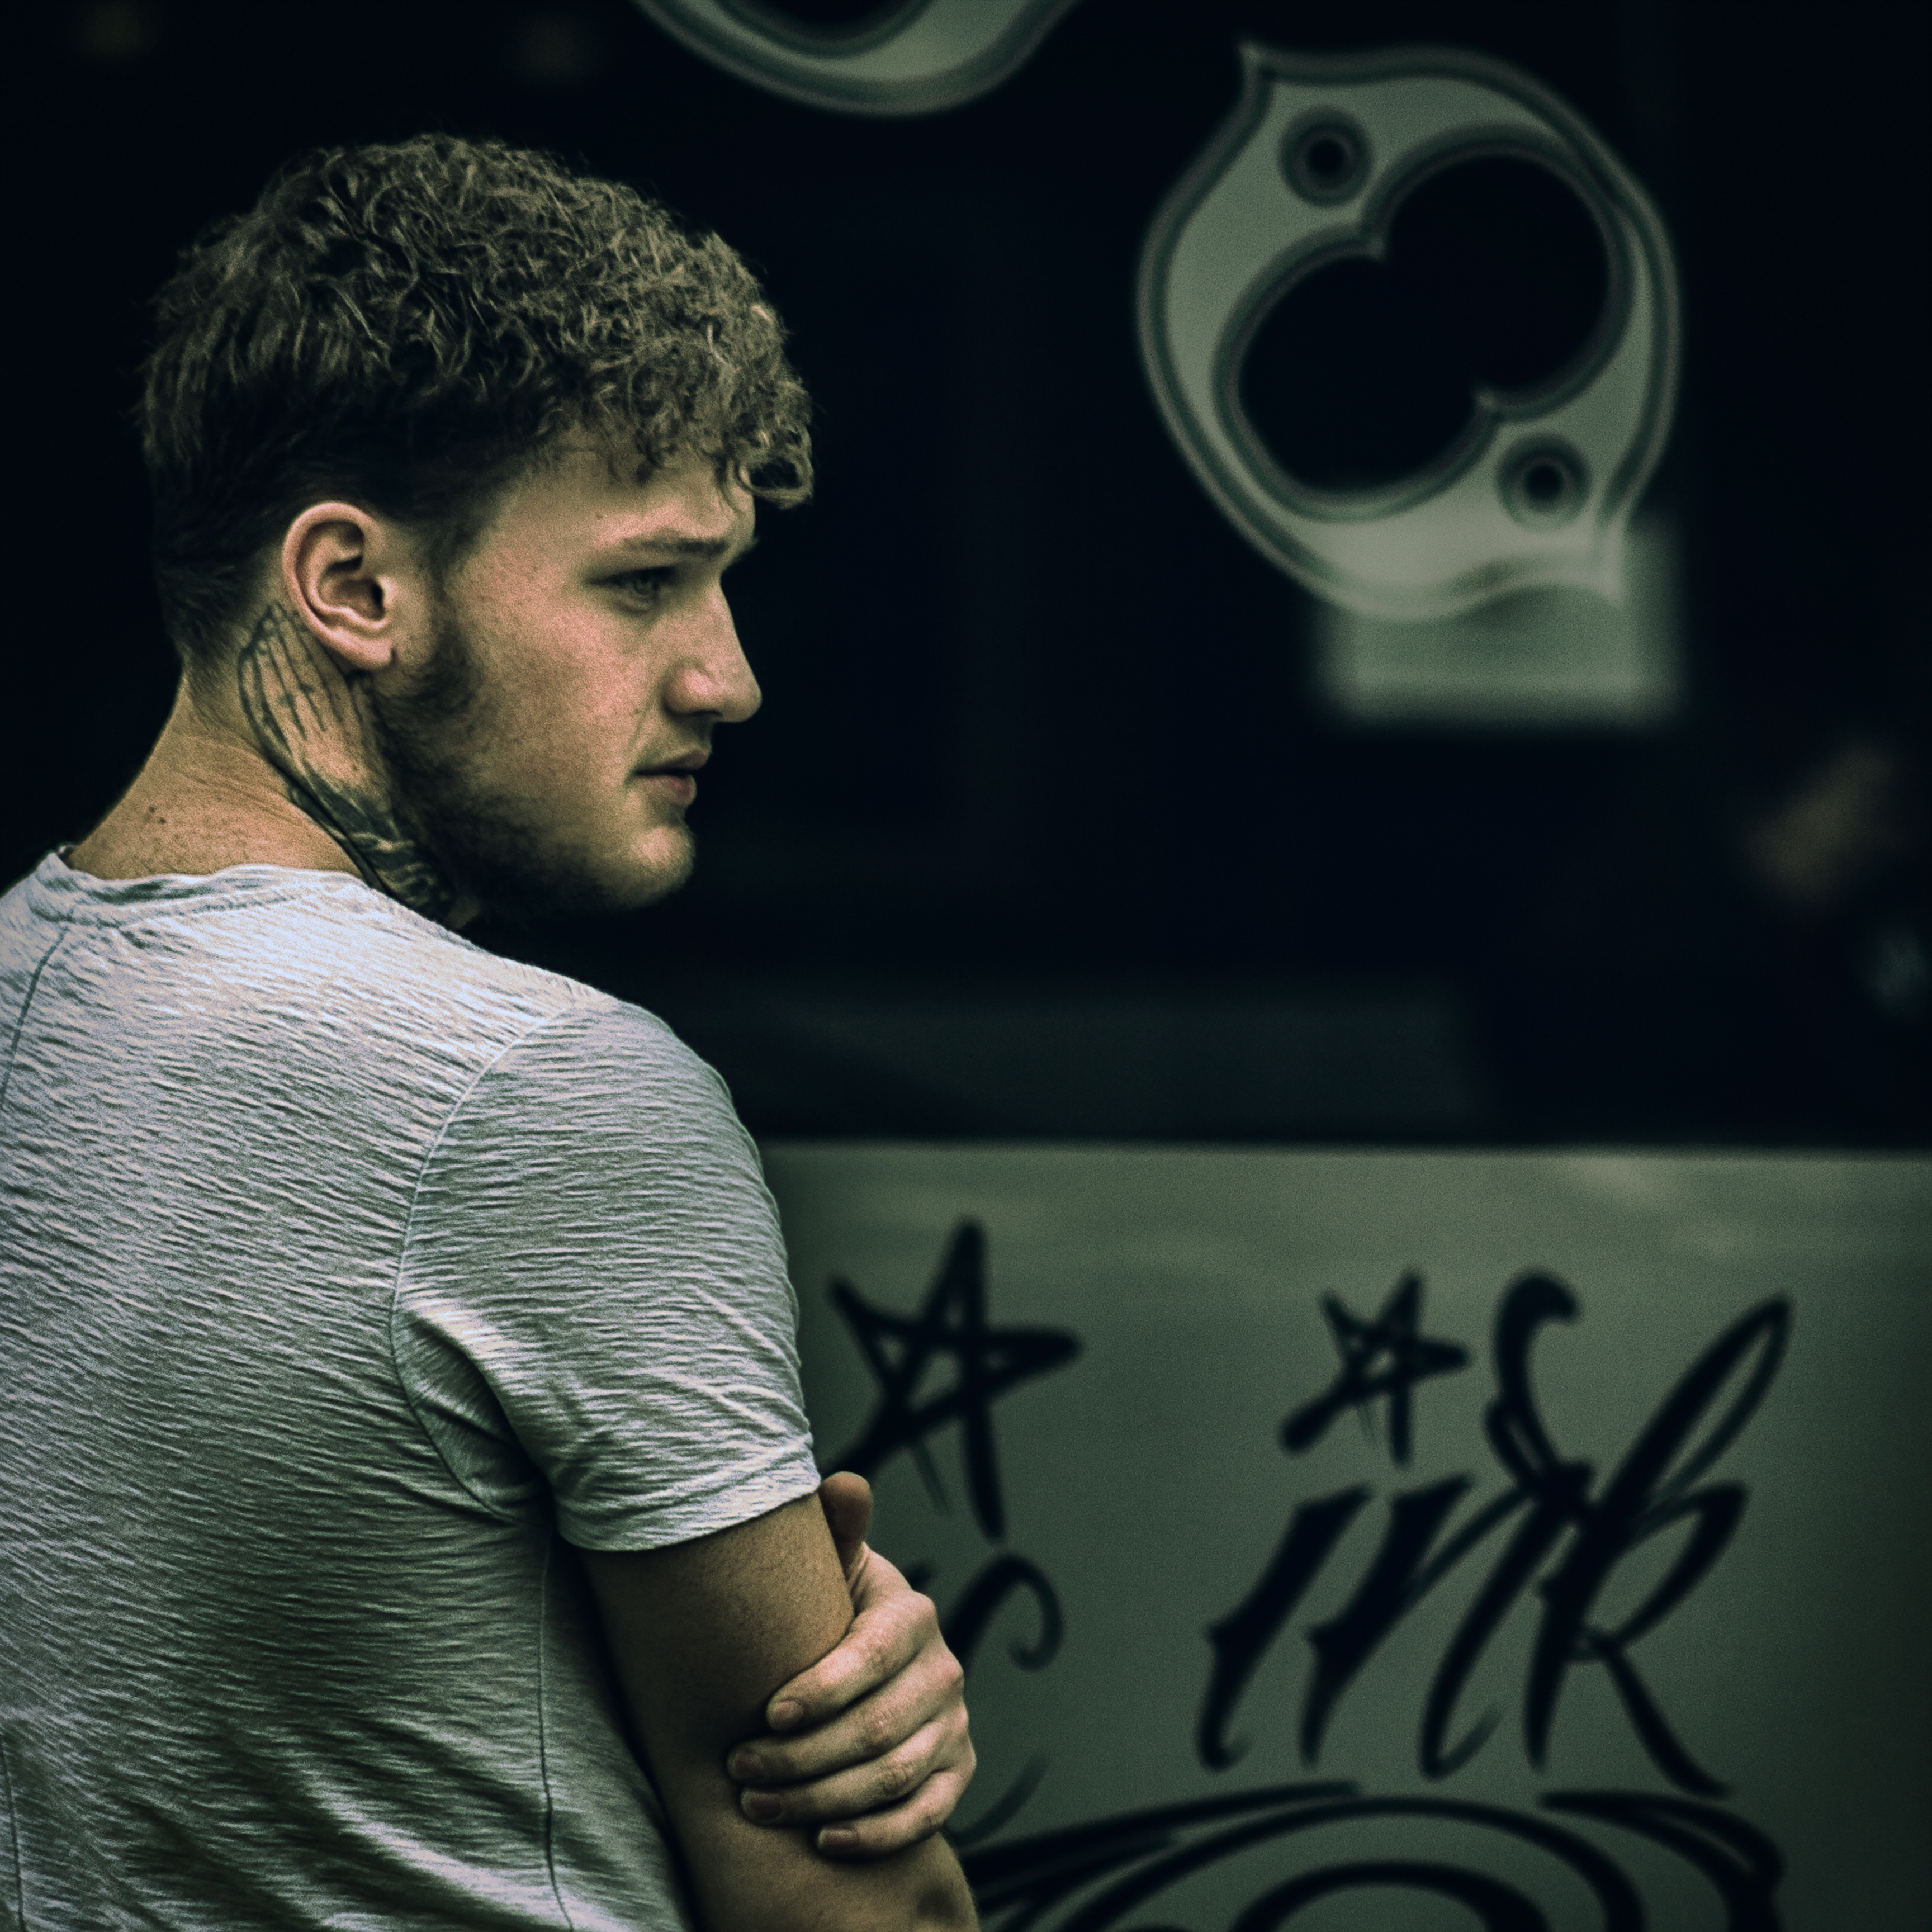
music, musician, screenshot, album cover